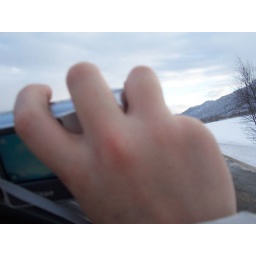
We were taking pics out the window in the car (not Iris, she was driving) :)